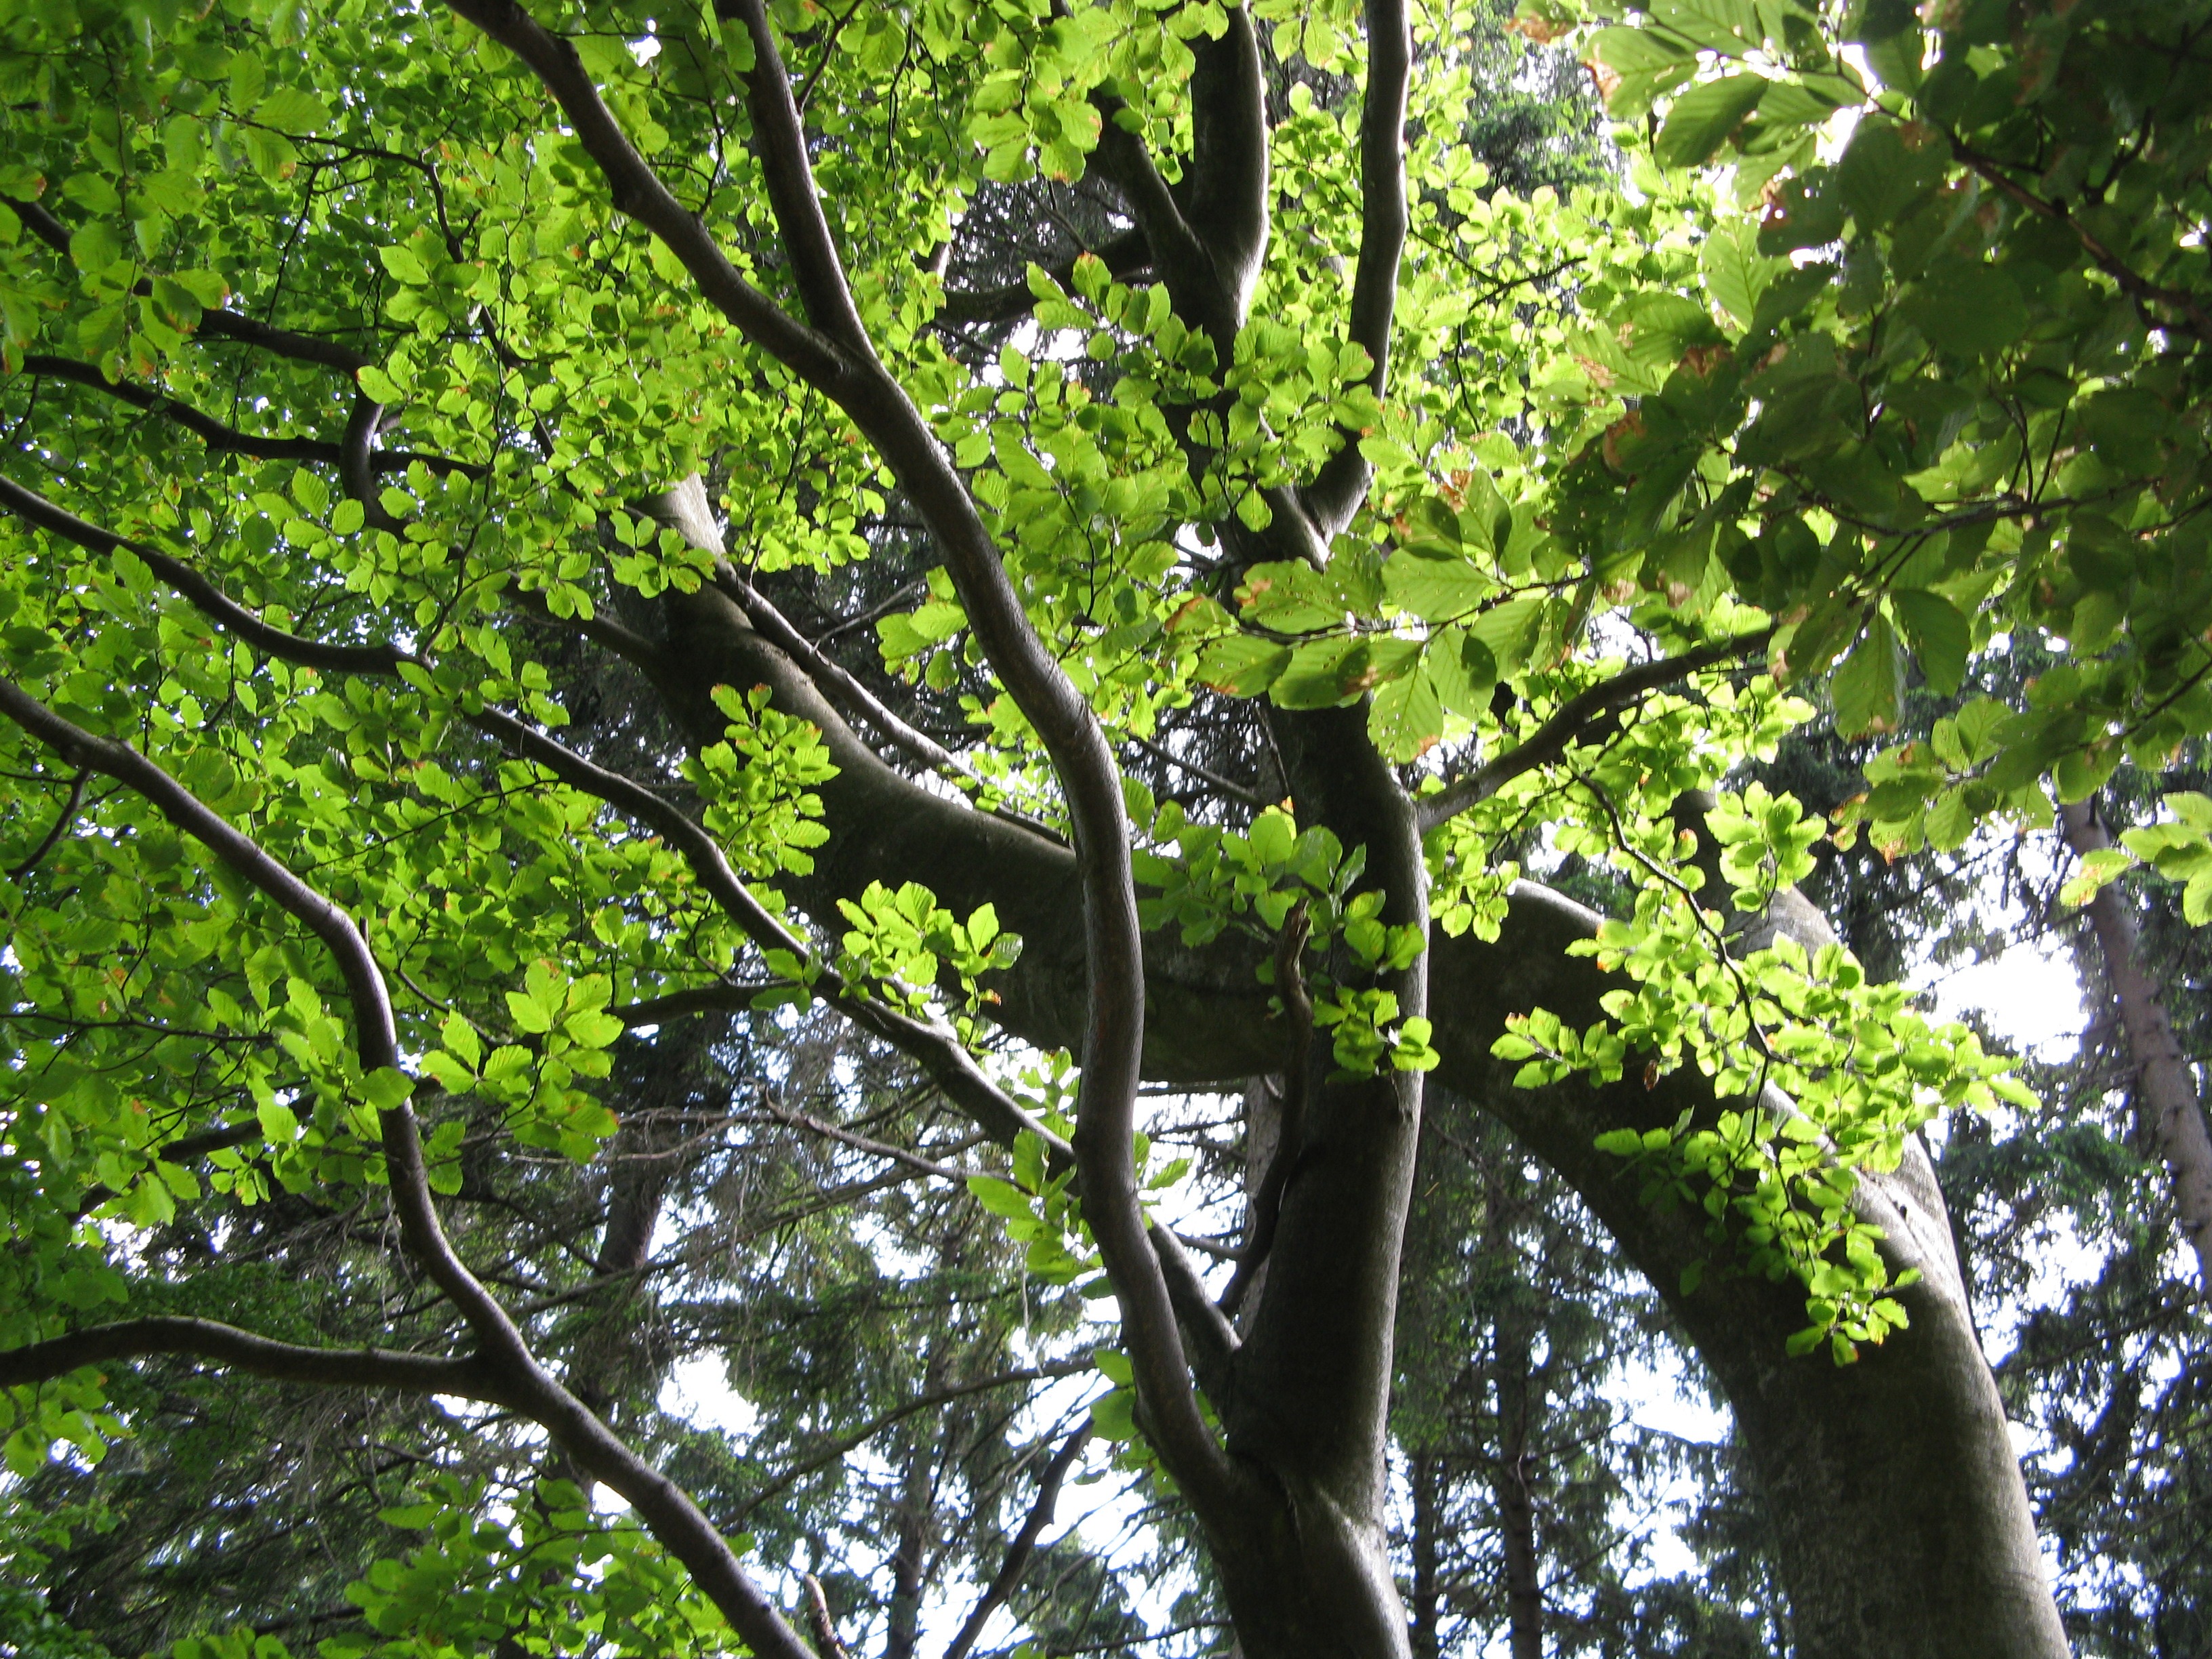
tree, nature, forest, branch, blossom, plant, sunlight, leaf, flower, summer, green, produce, botany, garden, aesthetic, leaves, shrub, deciduous, woodland, beech, flowering plant, maidenhair tree, woody plant, land plant, plane tree family